Occupy movement

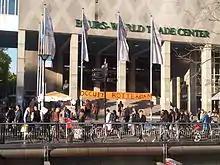
Occupy Rotterdam on 22 October 2011 in front of the Beurs-World Trade Center

On 19 November 2011, protesters started the "No Borders Camp" Or "Occupy Buffer Zone", a permanent occupation of the United Nations controlled buffer zone in the centre of the capital, Nicosia, demanding an end to the decades-long division of the Island. The movement used the Twitter hashtag "OccupyBufferZ". By June 2012 the occupation of the buffer zone was essentially over.